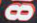
Number: 8